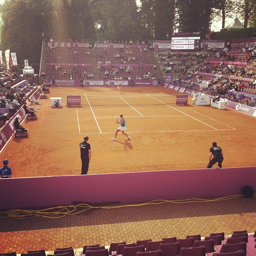
A group of people that are standing on a tennis court.
Crowd watching to tennis players on the Claycourt.
A doubles tennis match on dirt, or clay, with lots of spectators.
A tennis player who is playing a match as people watch.
A game of tennis is being played on a court as an audience looks on.